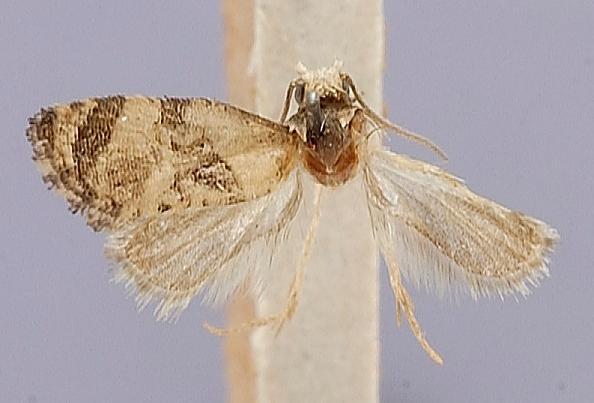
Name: Phalonia maiana
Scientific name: Phalonia maiana Kearfott, 1907
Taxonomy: Animalia, Arthropoda, Insecta, Lepidoptera, Tortricidae
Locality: Essex County Park, Essex, New Jersey, United States
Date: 9 May 1910 to 14 May 1910